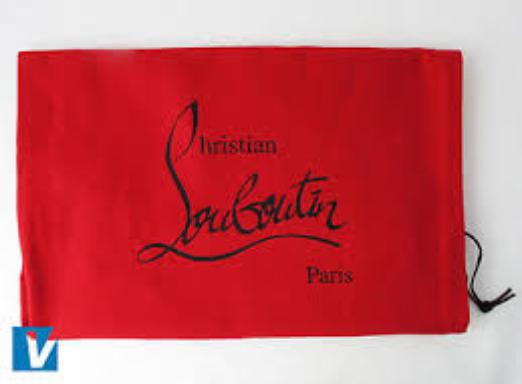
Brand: Christian Louboutin
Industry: Clothes